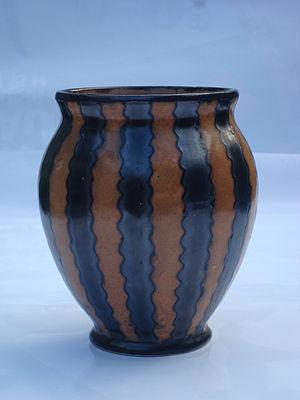
Poterie Odetta des années 30. La production a existé de 1922 aux années 70. Quimper est le chef-lieu du département du Finistère en Bretagne.